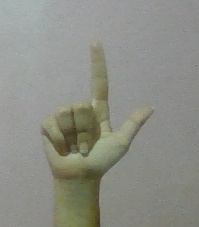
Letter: laam